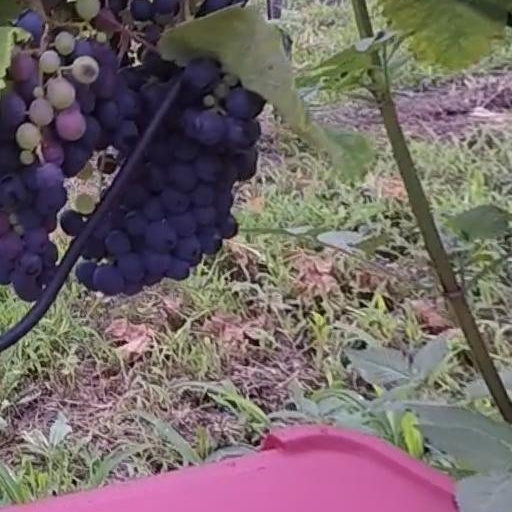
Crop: grape